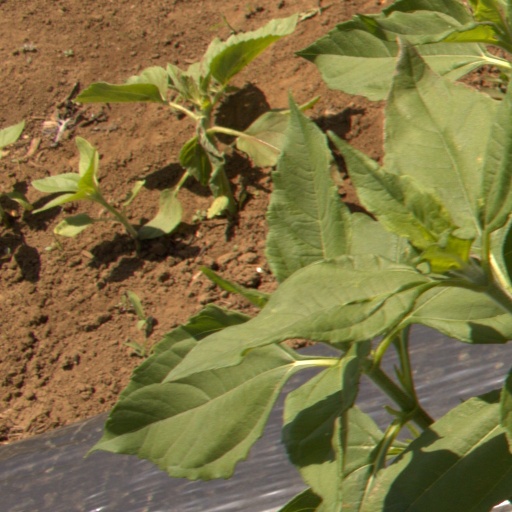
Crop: Jerusalem artichoke